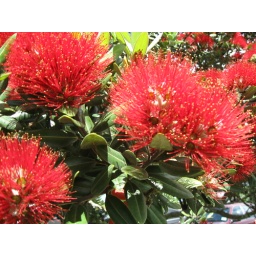
Flowers of the Pohutukawa tree which flower in the summer months. Often the tree is known as the NZ Christmas tree.